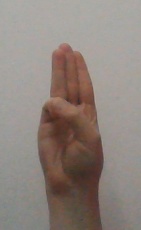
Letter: thaa